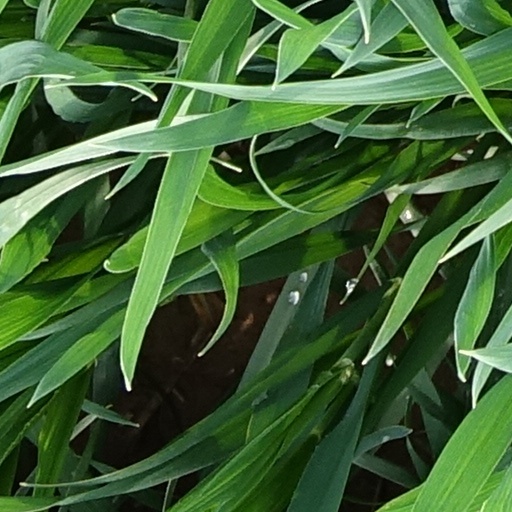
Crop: wheat